Marlene (2000 film)

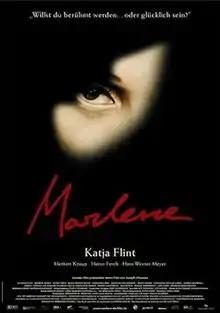
Theatrical release poster

Marlene is a 2000 German biopic film directed by Joseph Vilsmaier and starring Katja Flint, Hans Werner Meyer and Herbert Knaup. It follows the life of the German actress Marlene Dietrich and her success in Hollywood.